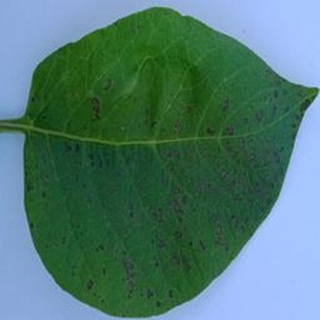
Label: potato_early_blight